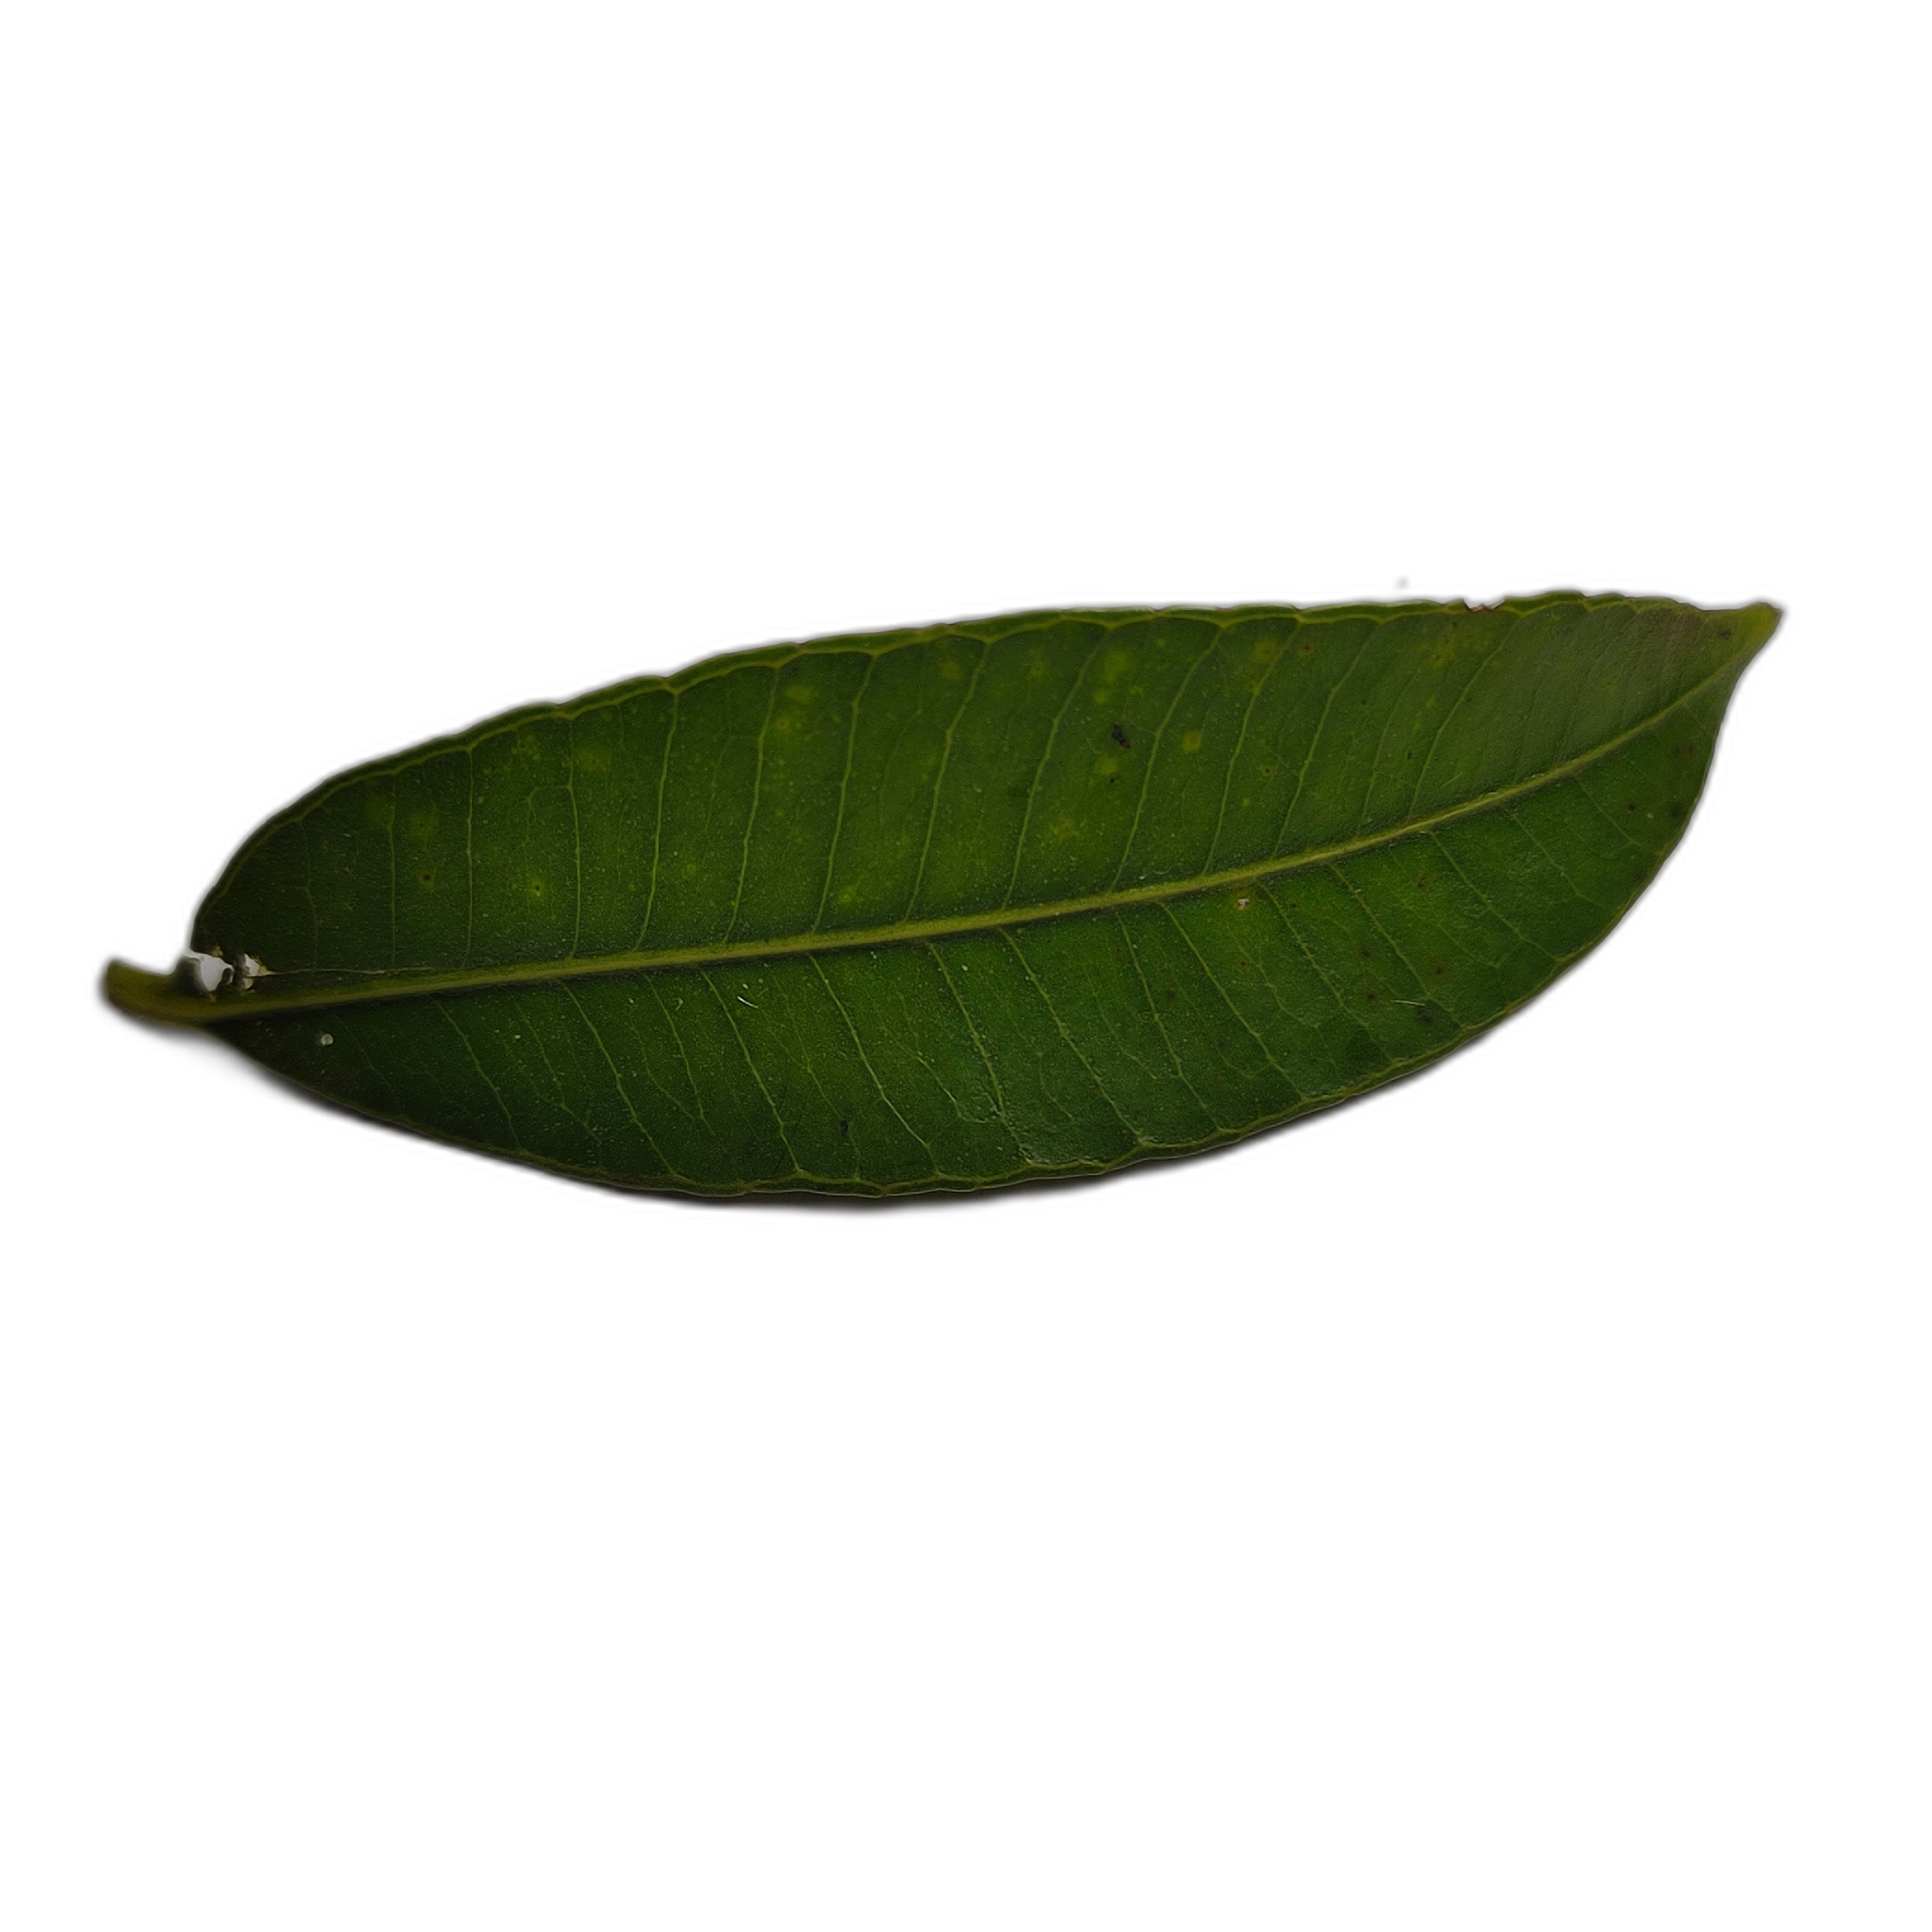
Label: healthy